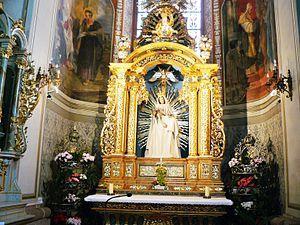
Chapelle avec son autel (1727) et la statue miraculeuse de la Vierge couronnée au Prieuré de Thierenbach (Haut-Rhin).
Louis Wiederkehr est un artisan peintre alsacien qui s'est illustré par son action en faveur de la conservation et la restauration du patrimoine historique de Soultz et environs.
Thierenbach est un ancien prieuré de Clunisiens situé sur la commune de Jungholtz, dans le département du Haut-Rhin et la région Alsace.